Belgium at the FIFA World Cup

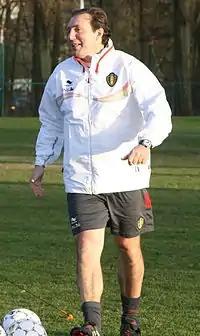
Marc Wilmots (as trainer), Belgium's joint all-time top scorer at the World Cup

Belgian's first five appearances at the FIFA World Cup between 1930 and 1970 were not successful, as they failed to advance beyond the first round. After two scoreless defeats at the inaugural World Cup in 1930, Belgium scored their first two World Cup goals in 1934 against Germany, by virtue of Bernard Voorhoof. However, both in 1934 and 1938 the Red Devils went out with a single loss. In 1954 they held England to a draw (4–4) and in 1970 they achieved their first World Cup win, against El Salvador (3–0).